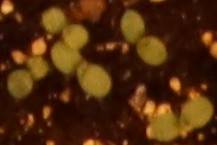
Label: Flax